Answer in natural language. How many Chairs are visible in the scene? Choose between the following options: 2, 3, 3, 4 or 0
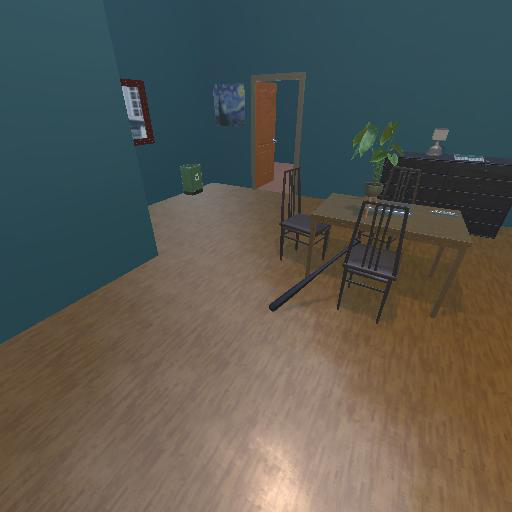
<answer>3</answer>